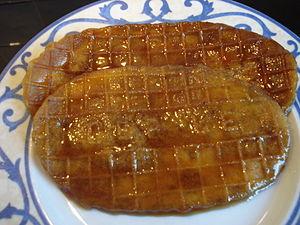
Lacquemant
Désiré Smidts alias Désiré de Lille est l'inventeur du lacquemant, fine gaufrette populaire à Liège et à Anvers en Belgique.
Le lacquemant, bien que créé à la fête foraine d'Anvers, est une spécialité culinaire de la région liégeoise.
Une gaufre est un mets de pâte légère cuite entre deux plaques métalliques, articulées entre elles par une ou des charnières, ornées de motifs qui s'impriment dans la pâte et donnent à la pâtisserie sa forme caractéristique.